Warren Fales Draper

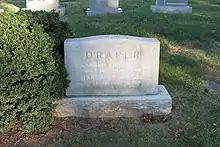
Grave of Draper and his wife in Columbia Gardens Cemetery

Following his career with the Public Health Service, Draper went to work for the Health Services Division of the American Red Cross. They had a mandatory retirement age of 65, so when he reached this age in 1948 he planned to become a volunteer there. However, he was soon contacted by the United Mine Workers of America, and accepted an offer to help them administer a new welfare and retirement fund. He was brought on as the executive medical officer of this fund's medical care program, and was given the daunting task of planning and directing health care for nearly one and a half million miners and their family members. A guiding principle of the program was that development and operation of the medical programs rested in the hands of medical professionals, as opposed to non-medical administrators.